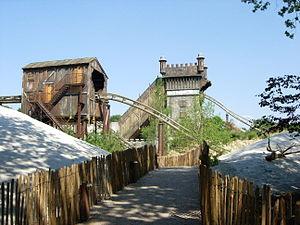
Façade ouest du Vliegende Hollander
De Vliegende Hollander est une attraction du parc d'attractions néerlandais Efteling.